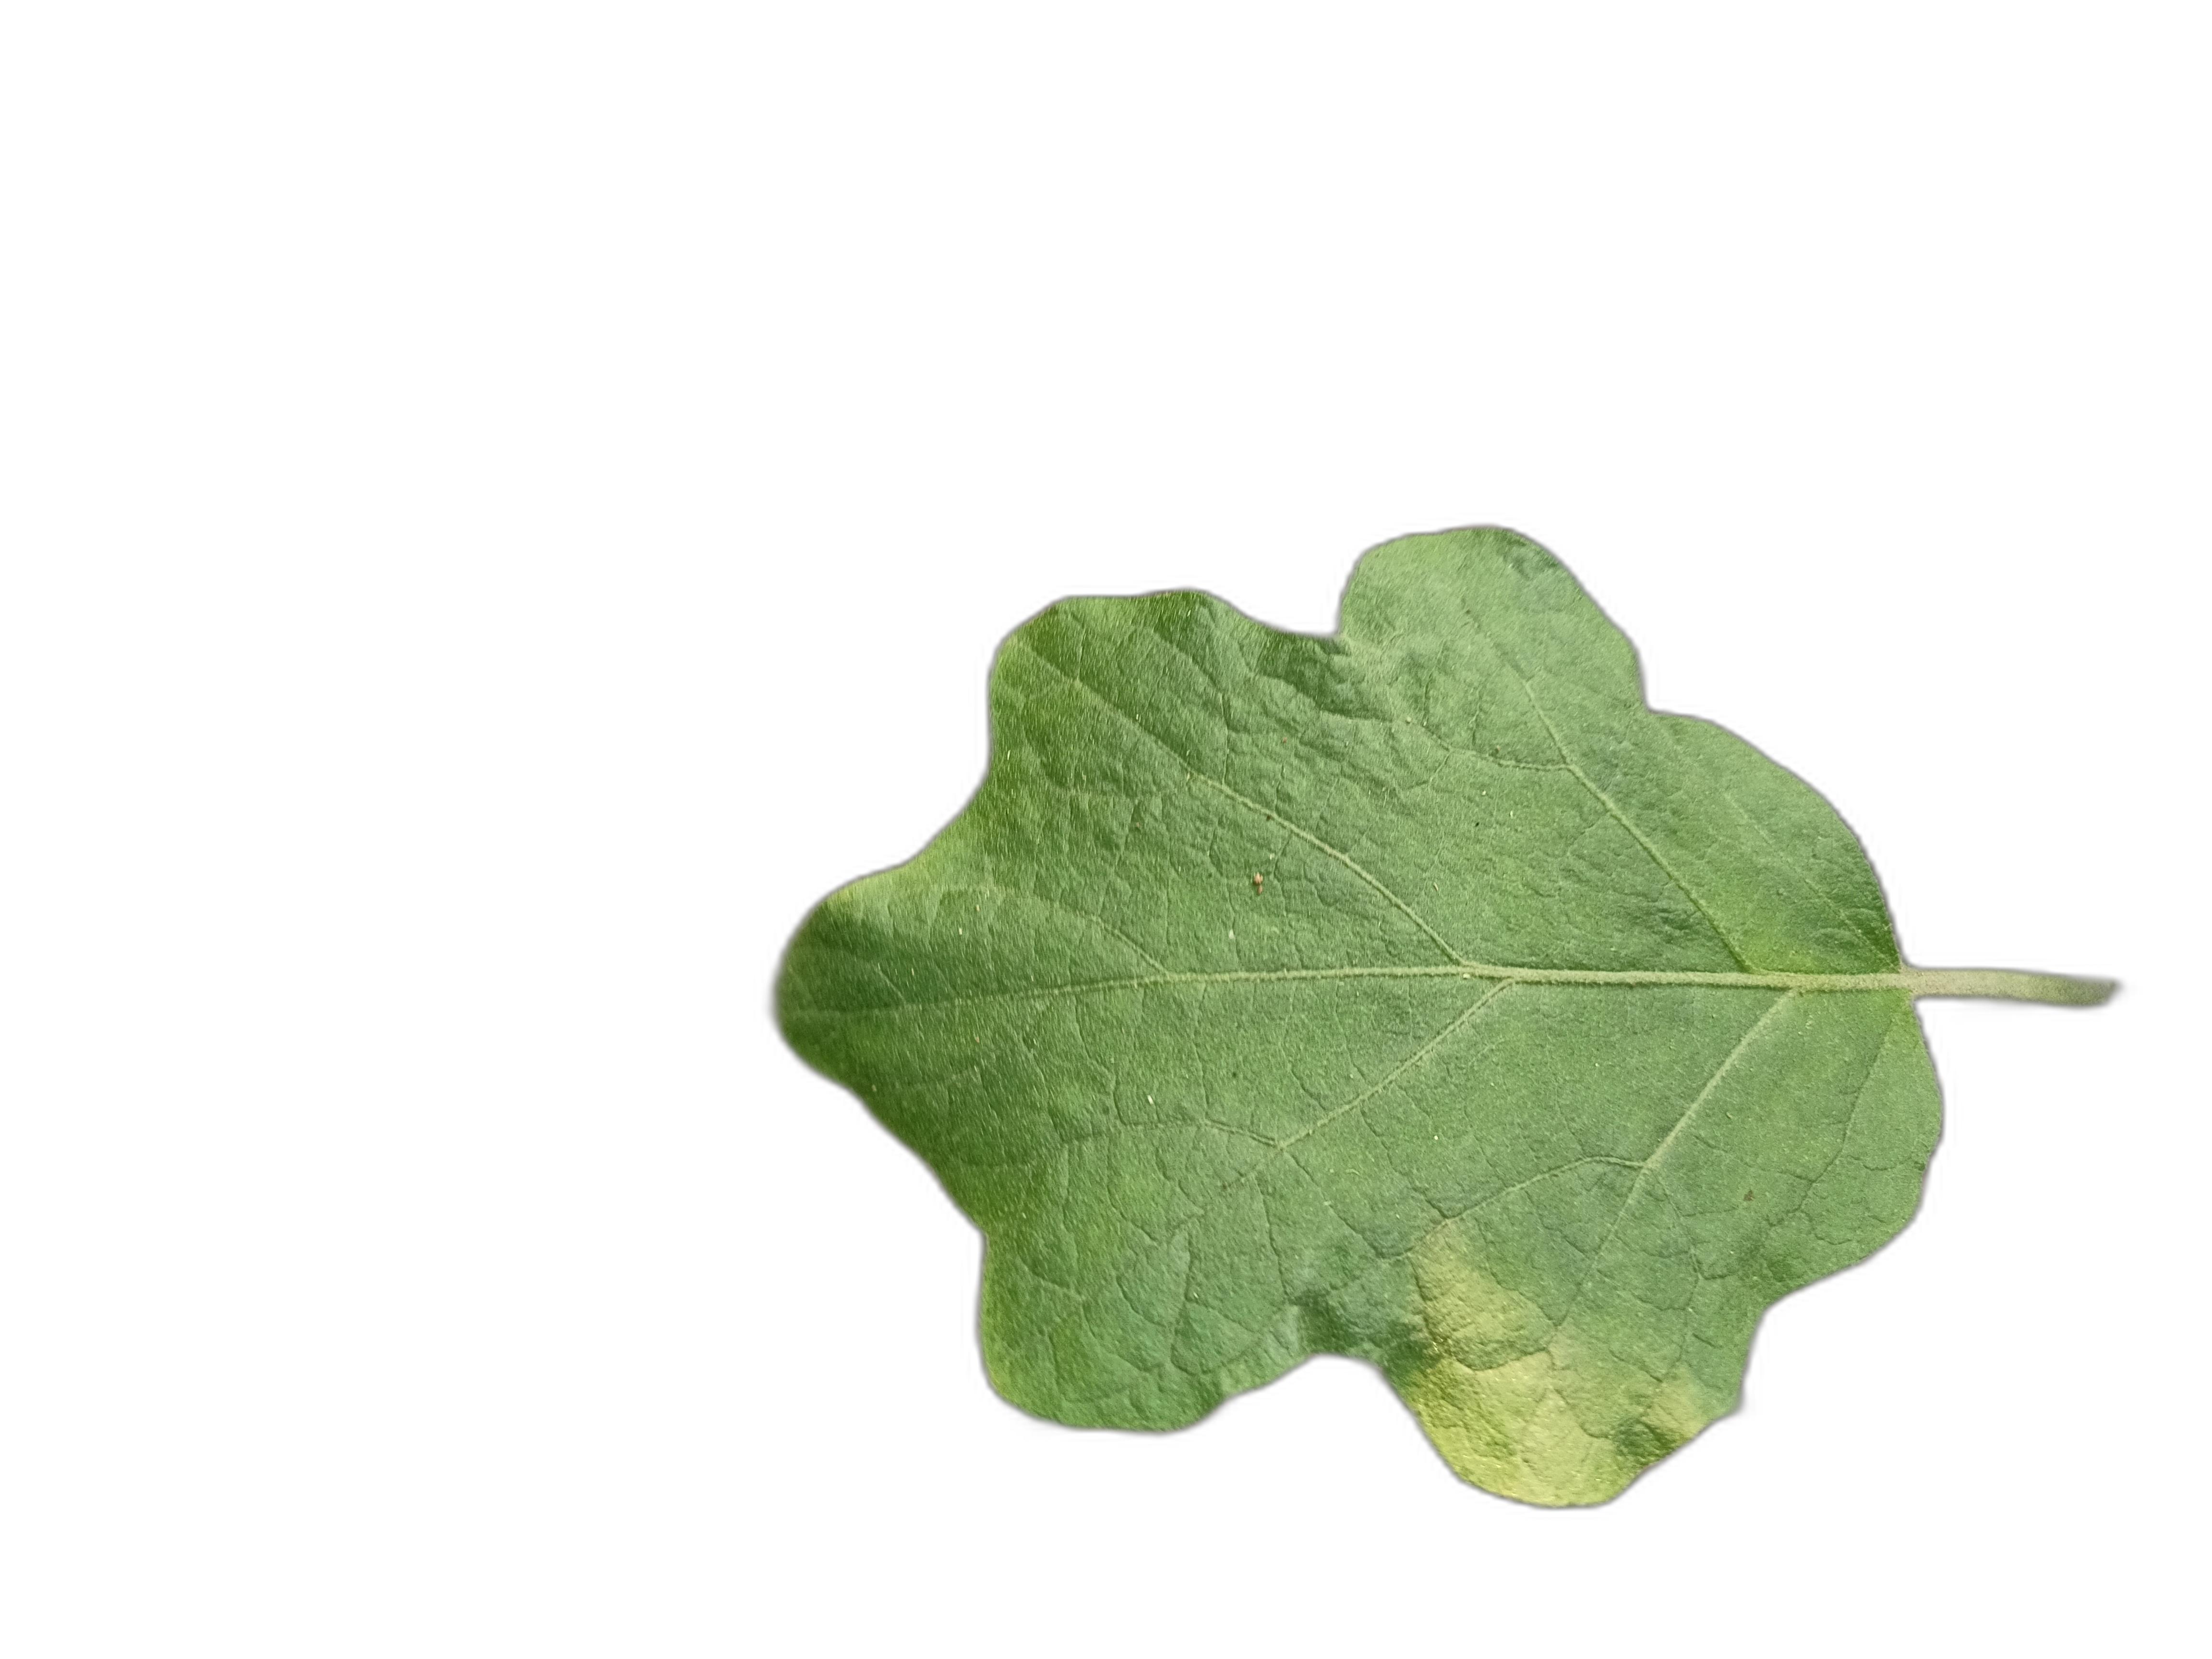
Label: Healthy Leaf